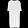
Label: Dress